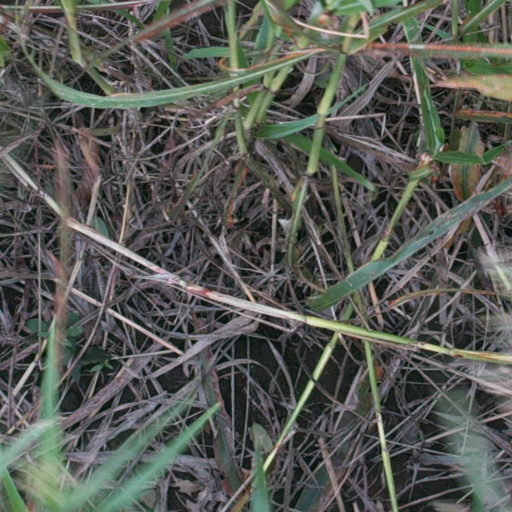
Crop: sorghum